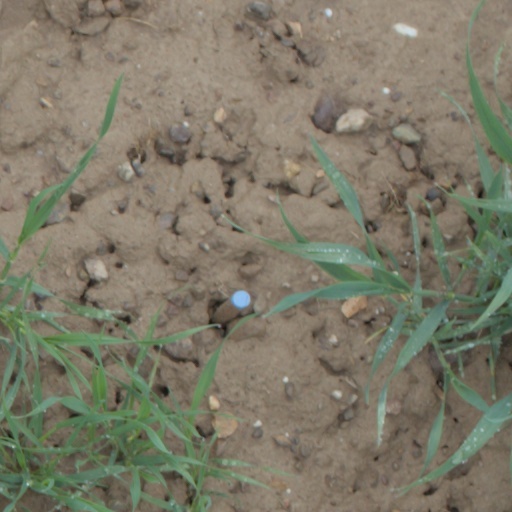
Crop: wheat